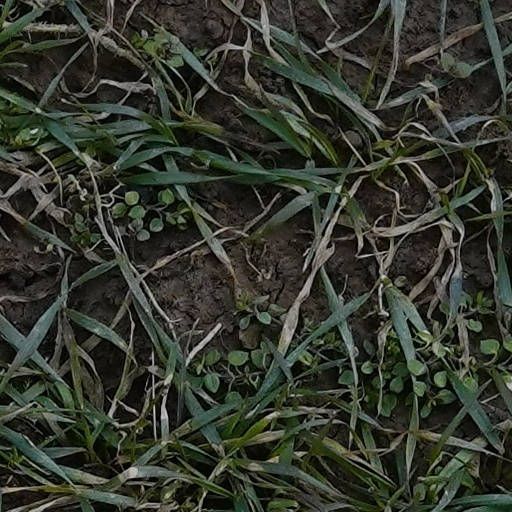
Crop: wheat